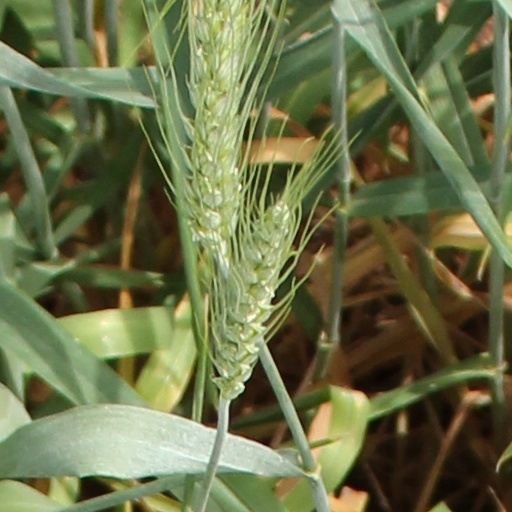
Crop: wheat